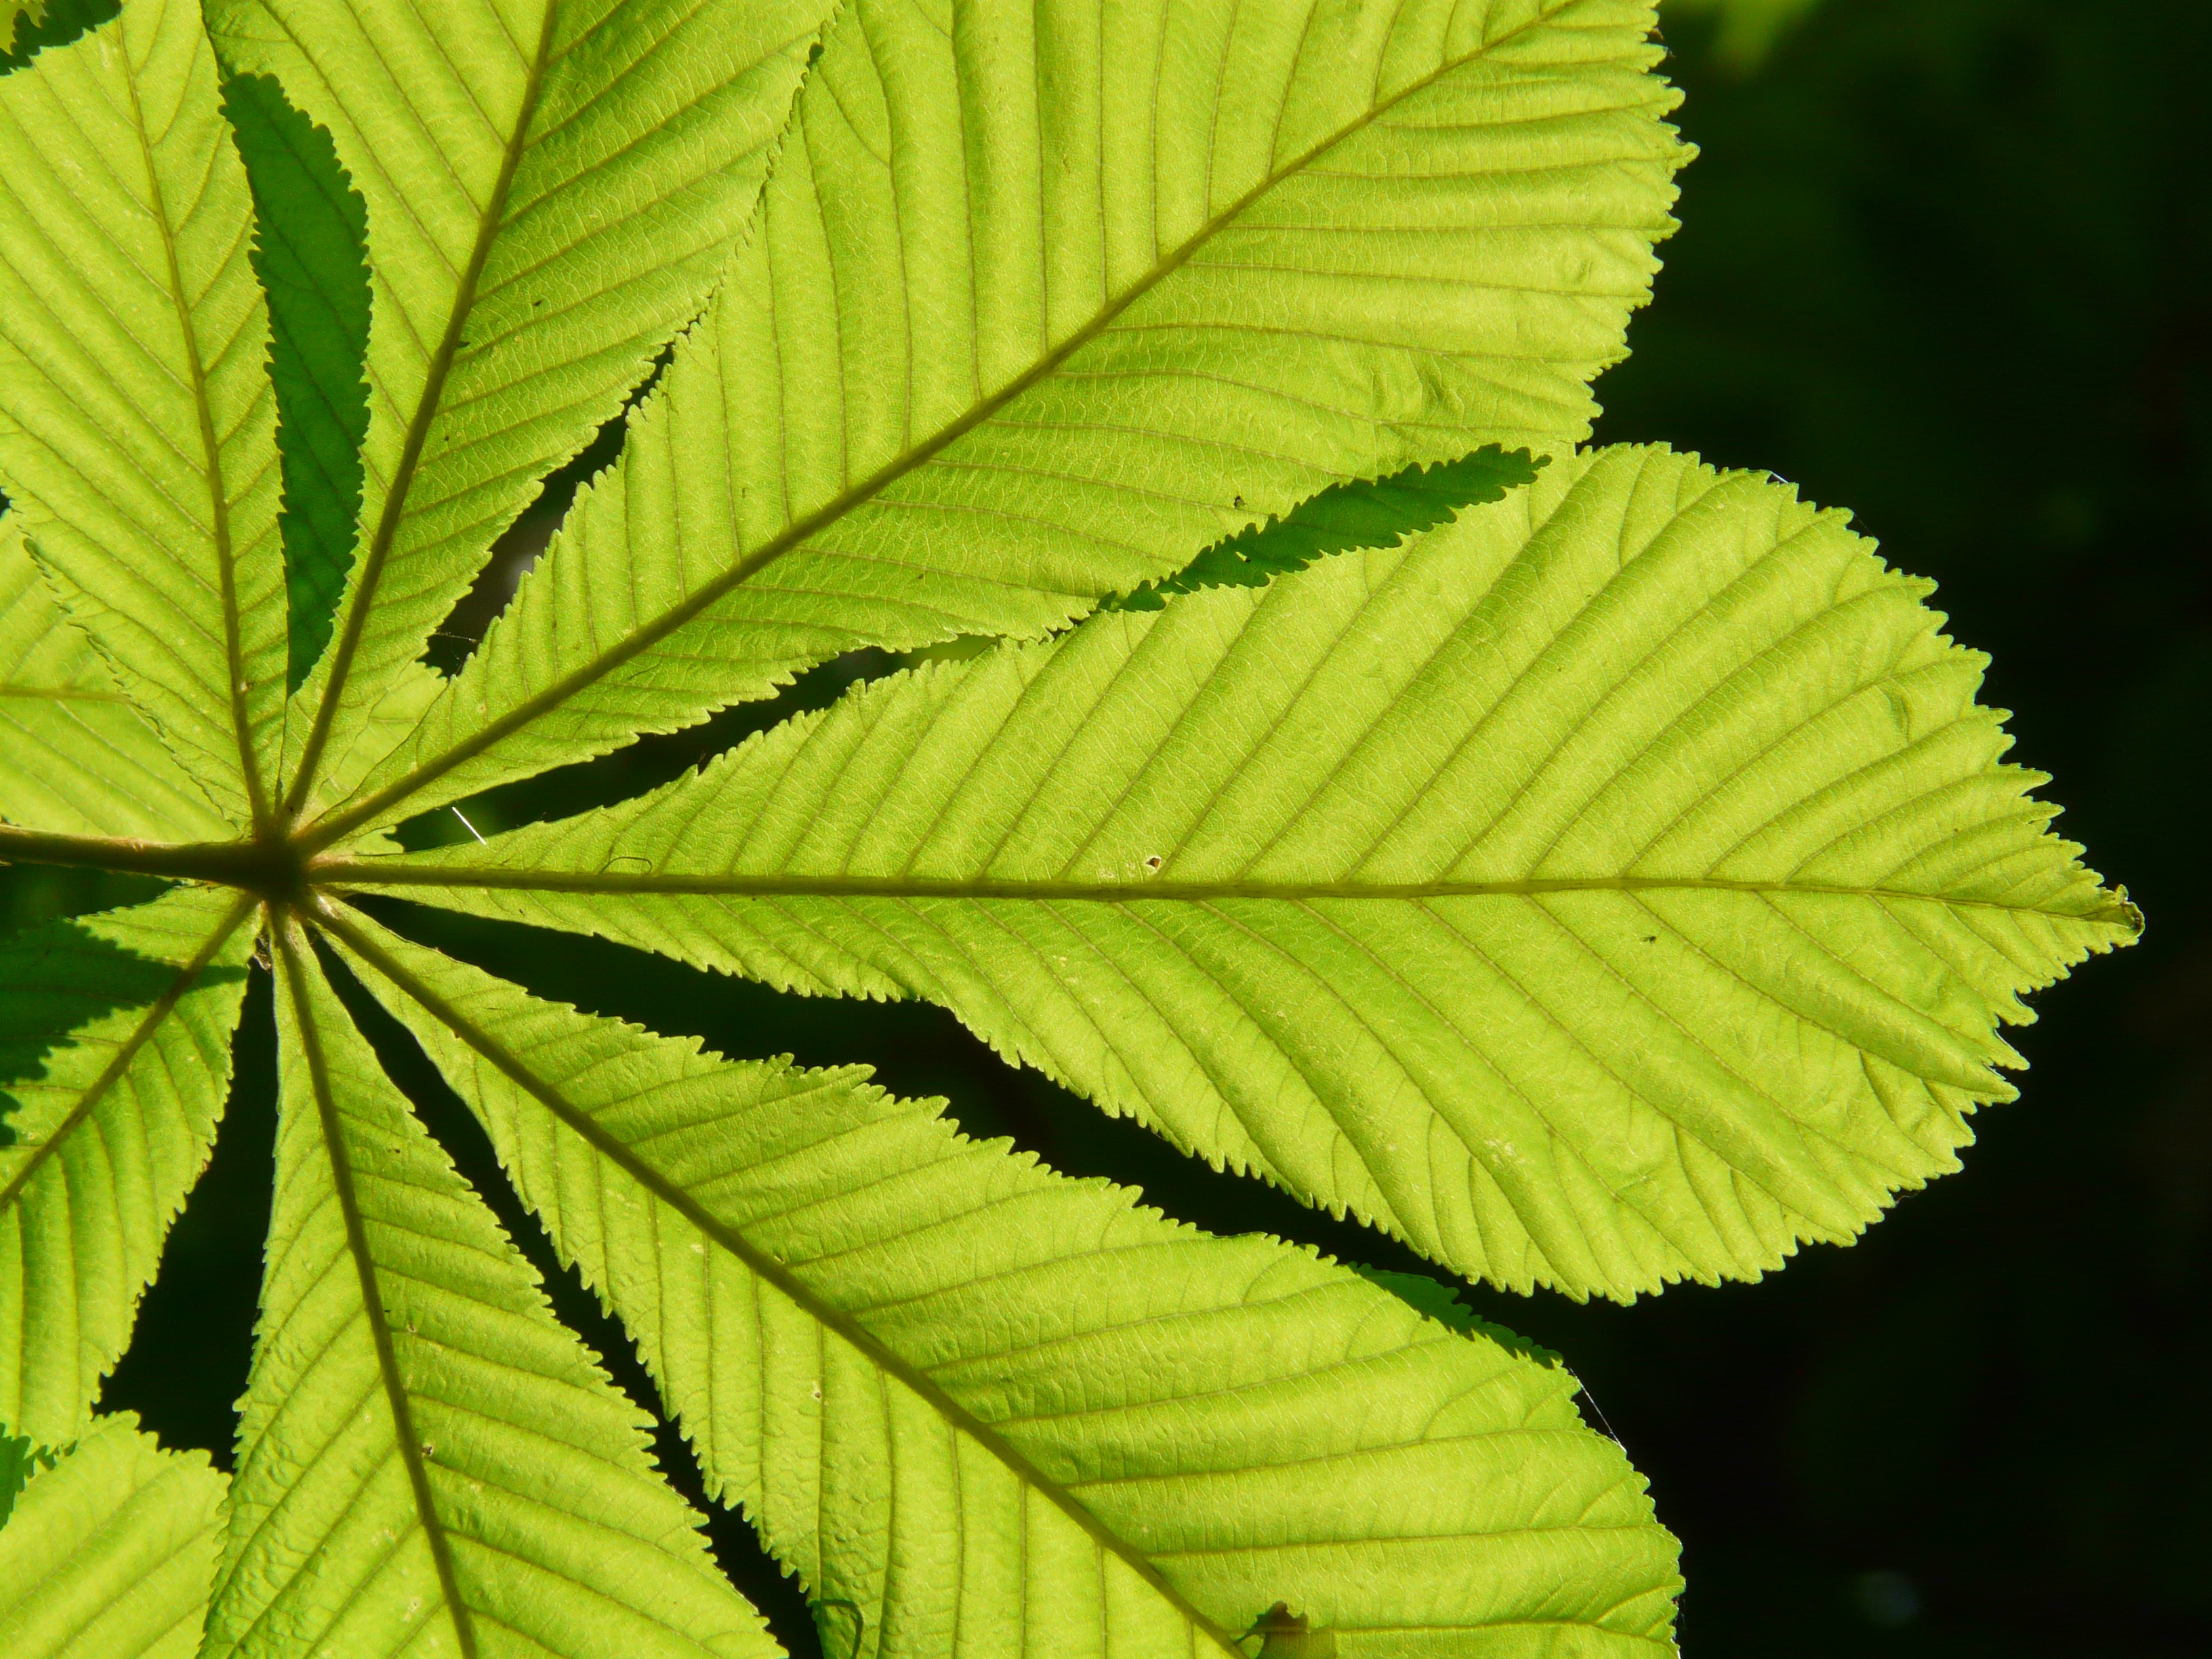
tree, branch, light, plant, sun, sunlight, leaf, flower, foliage, green, botany, aesthetic, leaves, shrub, branches, bright, deciduous, aesculus, chestnut, flowering plant, buckeye, ordinary rosskastanie, common rosskastanie, white rosskastanie, aesculus hippocastanum, plant stem, woody plant, land plant